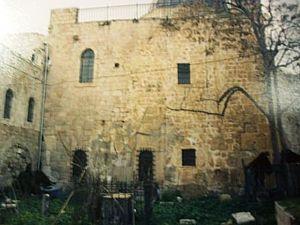
Le calendrier liturgique de Jérusalem comprend 72 ou 73 lieux de station, au premier rang desquels se trouvent l'Anastasis et l'église du Martyrium qui lui est attachée. La description qui suit reprend le classement opéré dans un article de la revue Proche-Orient chrétien, toutefois en renumérotant les lieux à partir de 1 dans chacune des trois sections et en commençant par la troisième. Dans chaque section les lieux sont indiqués en fonction de leur introduction chronologique dans le calendrier liturgique, sauf pour les lieux A.19 et C.9-15 qu'aucun critère chronologique ne permet de dater. Les références sont faites en général au lectionnaire géorgien, sachant que les stations les plus anciennes sont aussi indiquées dans le vieux lectionnaire arménien et Égérie.